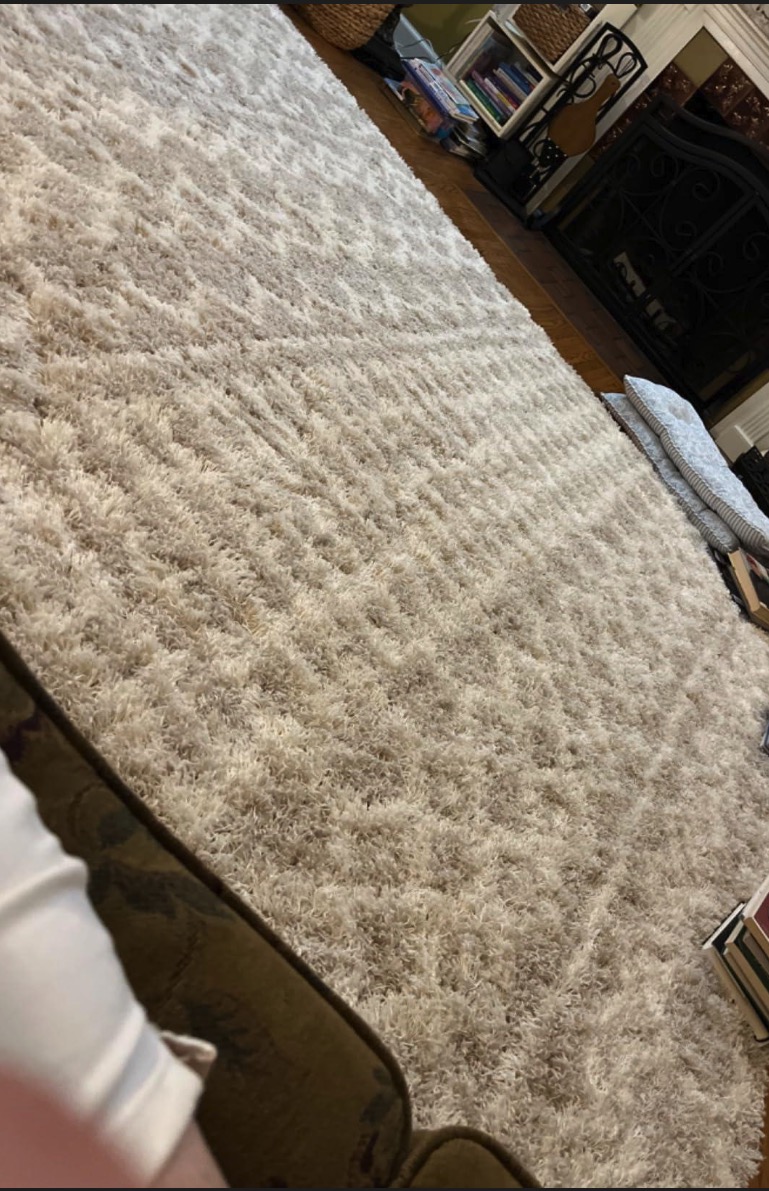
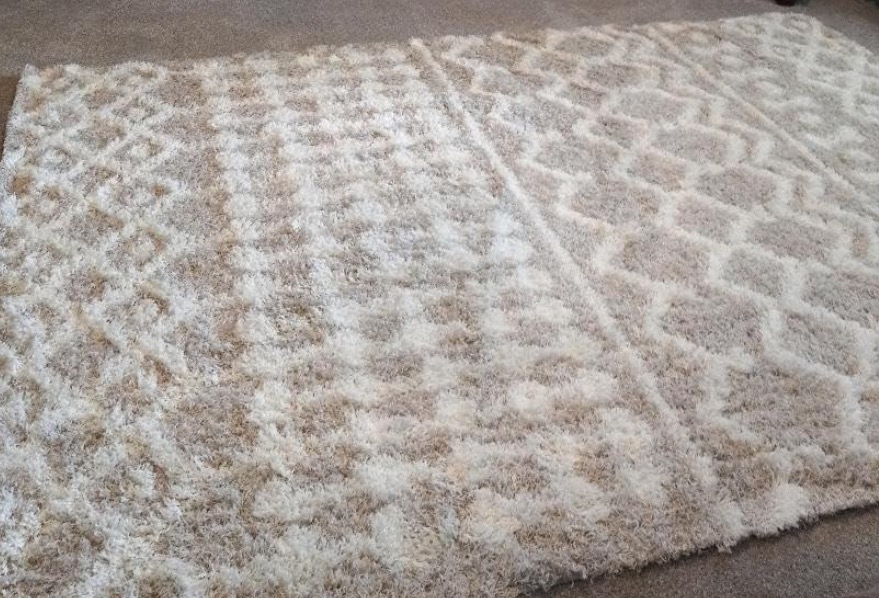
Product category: misc
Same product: yes